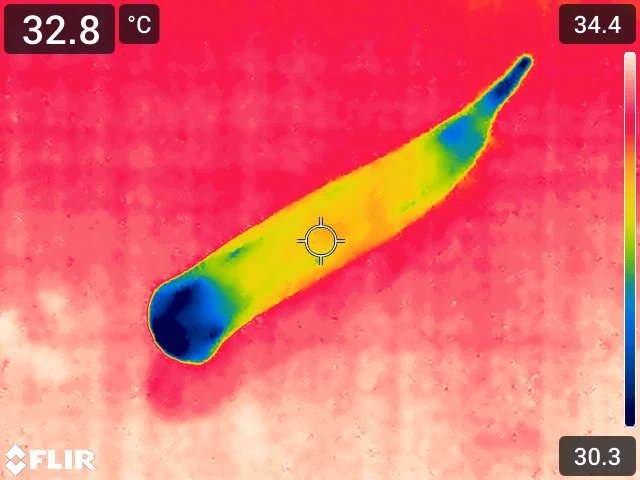
Maturity: over_matured